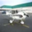
Label: airplane